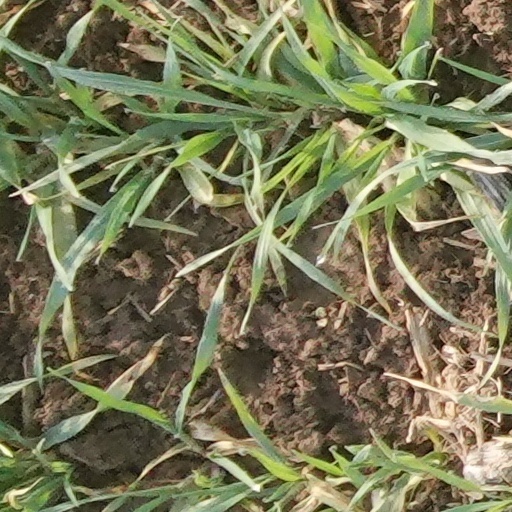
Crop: wheat